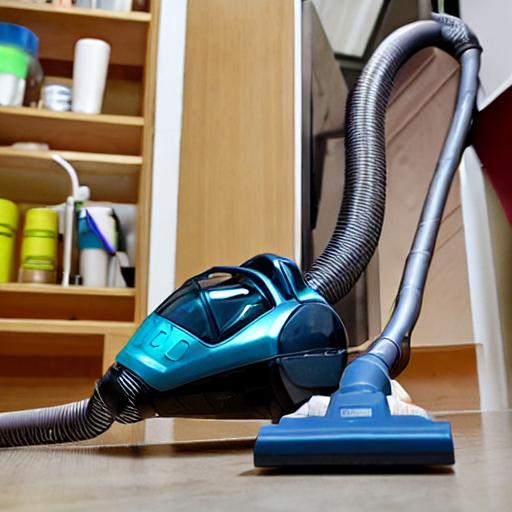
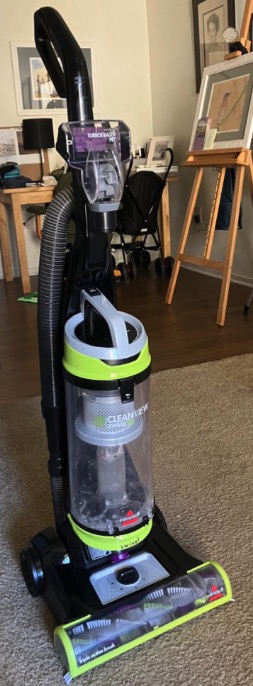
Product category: items_vacuum
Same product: no